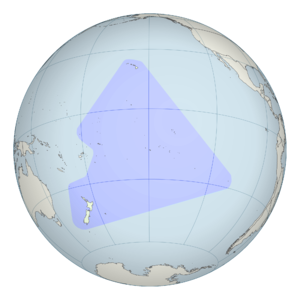
Les langues polynésiennes sont un continuum linguistique appartenant aux langues océaniennes, elles-mêmes un sous-groupe des langues austronésiennes. Elles proviennent d'un proto-polynésien reconstitué. Au nombre de trente-huit, elles sont parlées en Océanie éloignée, dans le « triangle polynésien » notamment — mais pas uniquement — dans les archipels constituant la région traditionnelle de Polynésie.
Les Polynésiens sont un groupe ethnique situé en Polynésie. Ils sont apparentés aux Austronésiens.